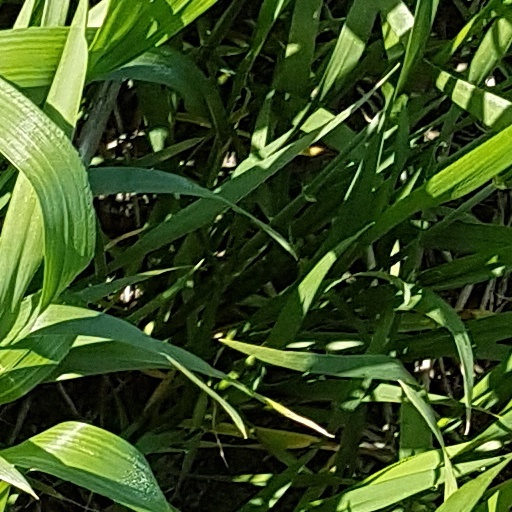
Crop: wheat